Child care

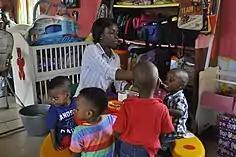
A daycare in Nigeria

Child care, also known as day care, is the care and supervision of one or more children, typically ranging from three months to 18 years old. Although most parents spend a significant amount of time caring for their child(ren), childcare typically refers to the care provided by caregivers who are not the child's parents. Childcare is a broad topic that covers a wide spectrum of professionals, institutions, contexts, activities, and social and cultural conventions. Early childcare is an essential and often overlooked component of child development.